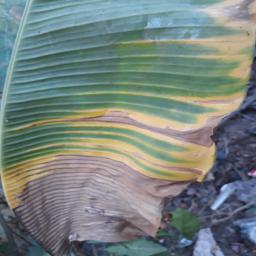
Label: POTASSIUM DEFICIENCY